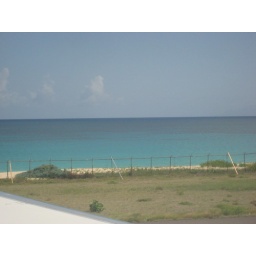
This beach is just over the fence from the runway.